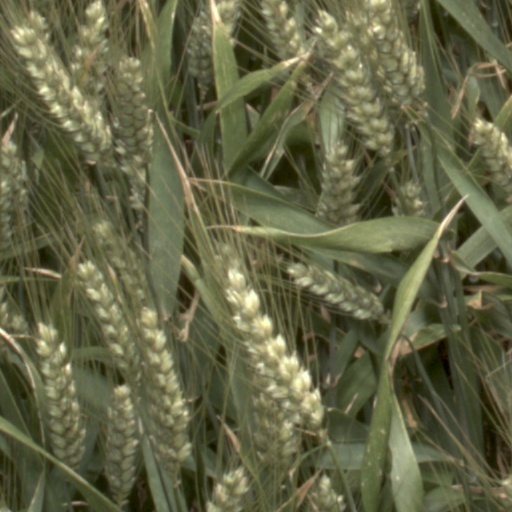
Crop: wheat